Andrew Robinson (actor)

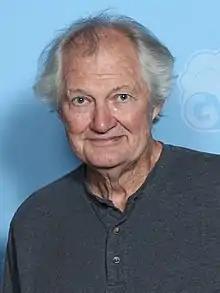
Robinson at GalaxyCon Raleigh in 2022

Andrew Jordt Robinson (born February 14, 1942) is an American actor and the former director of the Master of Fine Arts acting program at the University of Southern California.